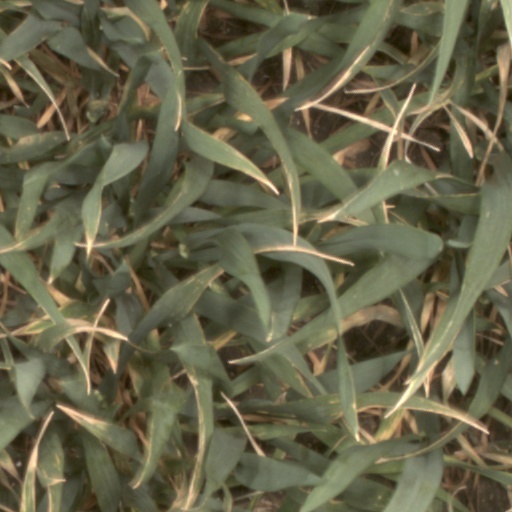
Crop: wheat